Tilting, Newfoundland and Labrador

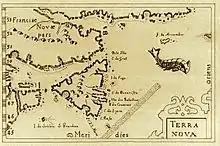
Fogo Island is one of the oldest named features in the New World, as indicated by its inclusion in the Pierre Bertius map of 1606 ("I. de Fogo").

Though Tilting was located on the "French Shore" area of Newfoundland, and was likely visited by French fishing crews in the early 16th century, there is no evidence that the French ever settled in Tilting. The style of fishery practised by the French did not require them to have permanent bases on land, but they did use temporary shore stations to process fish. The French also spent time on shore in order to collect wood and water, to wait out storms, and to repair their fishing craft. Local oral history indicates that Tilting was a French harbour before becoming a venue of Irish settlement. This is highly likely, given the traditional commercial and cultural links between southern Irish and northern French fishing ports. French documents from the 18th century refer to Tilting as "Tilken". Beginning around the 1720s, English migratory fishing crews began to probe northward from Trinity and Bonavista, and it is at this time that the first settlers probably over-wintered at places like Tilting. By the 1780s, Tilting evolved into an exclusively Irish enclave, beginning with the first visitors from Ireland around 1752, and continuing with the arrival of other Irish planters through the end of the 18th century.